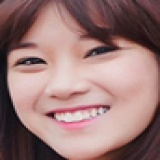
ca sĩ Hoàng Yến Chibi